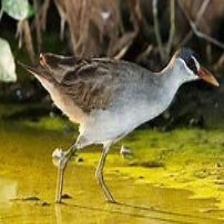
Species: WHITE BROWED CRAKE
Scientific name: AMAURORNIS CINEREA